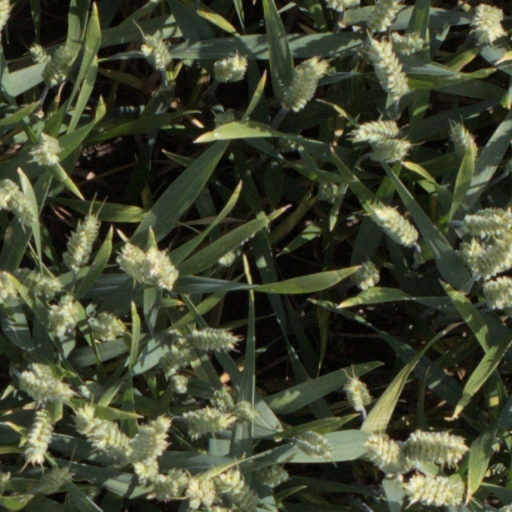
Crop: wheat